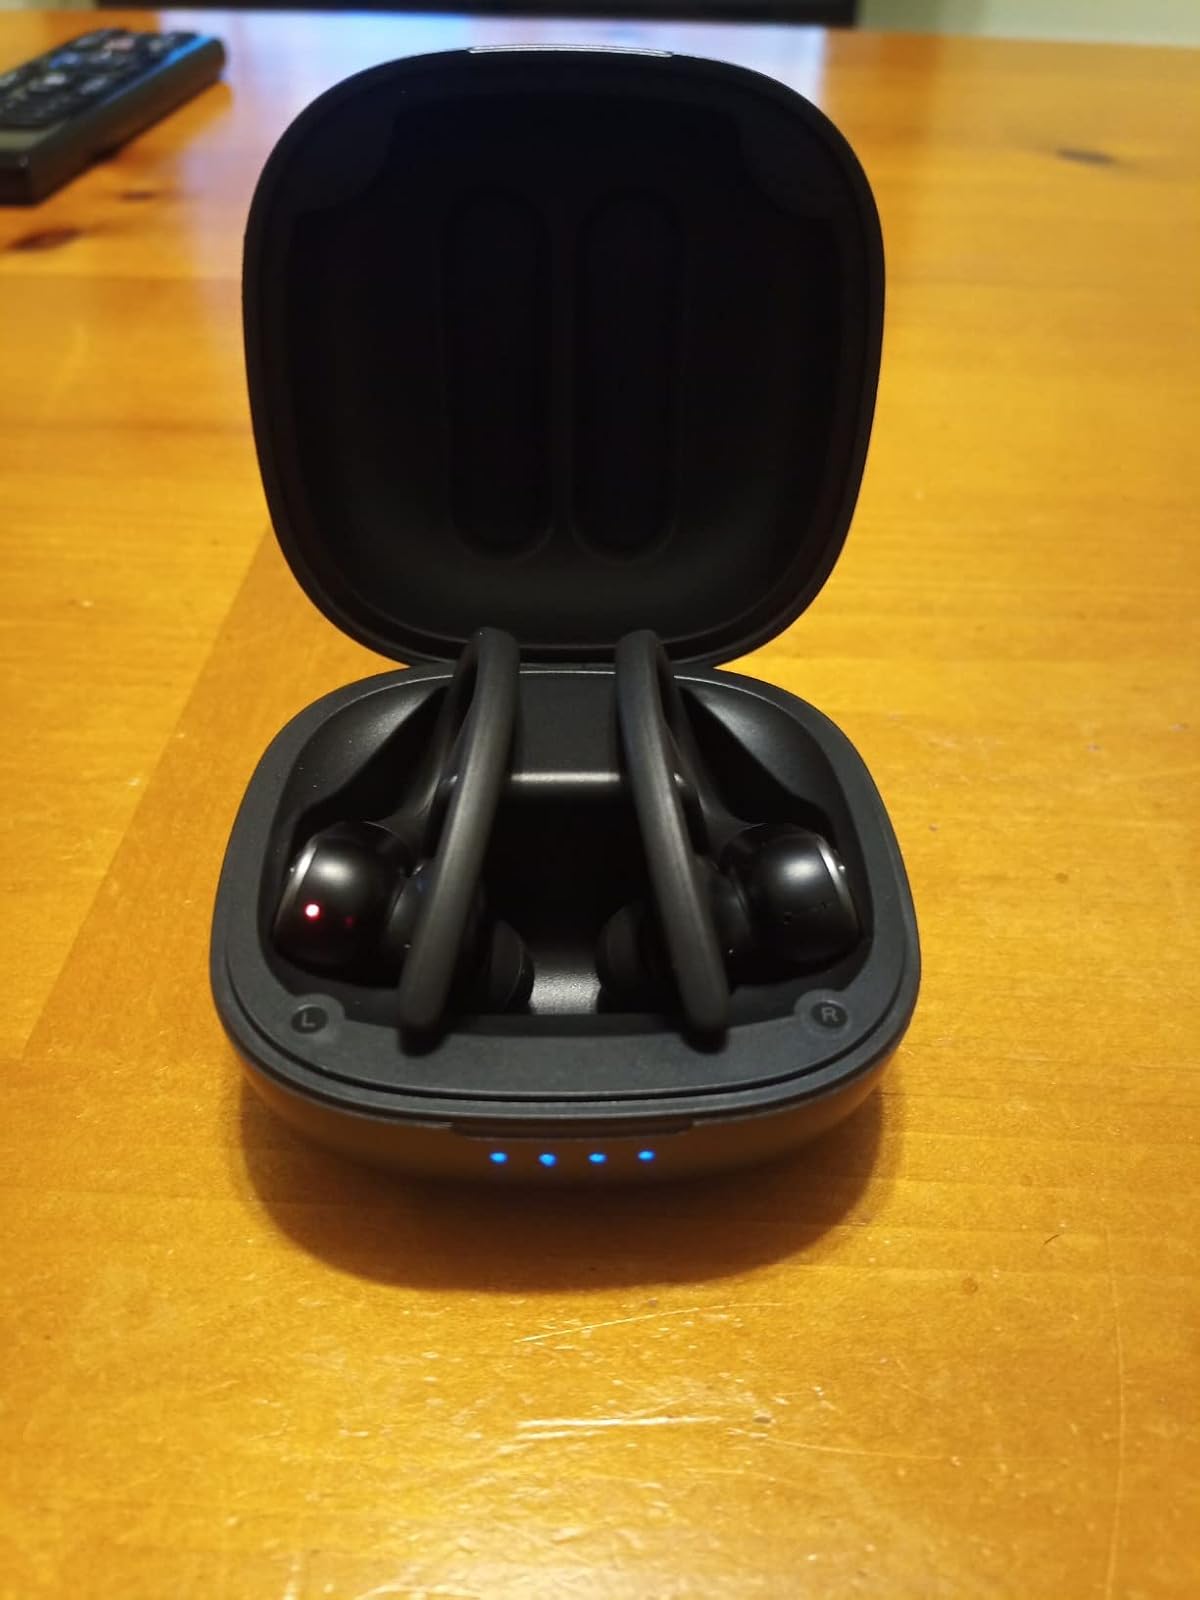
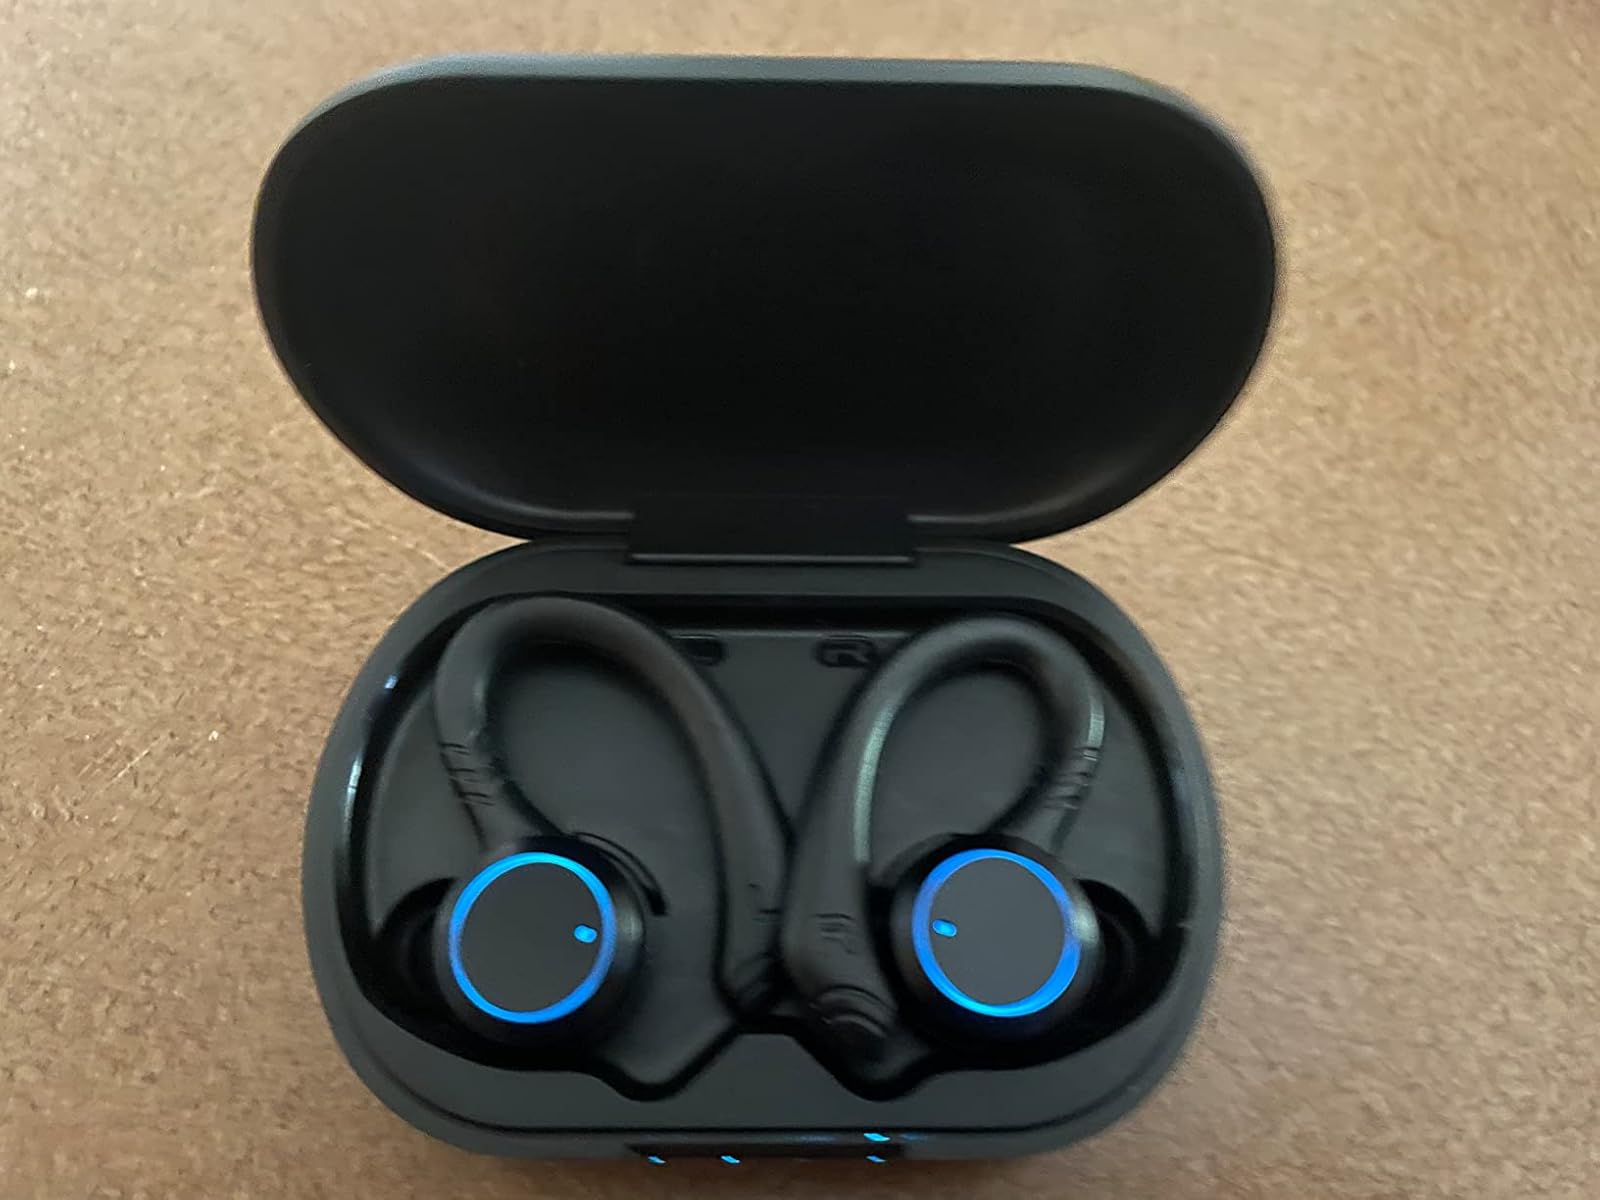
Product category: earbuds
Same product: no